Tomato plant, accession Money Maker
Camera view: horizontal (90 deg, fisheye); turntable rotation: 0 degrees
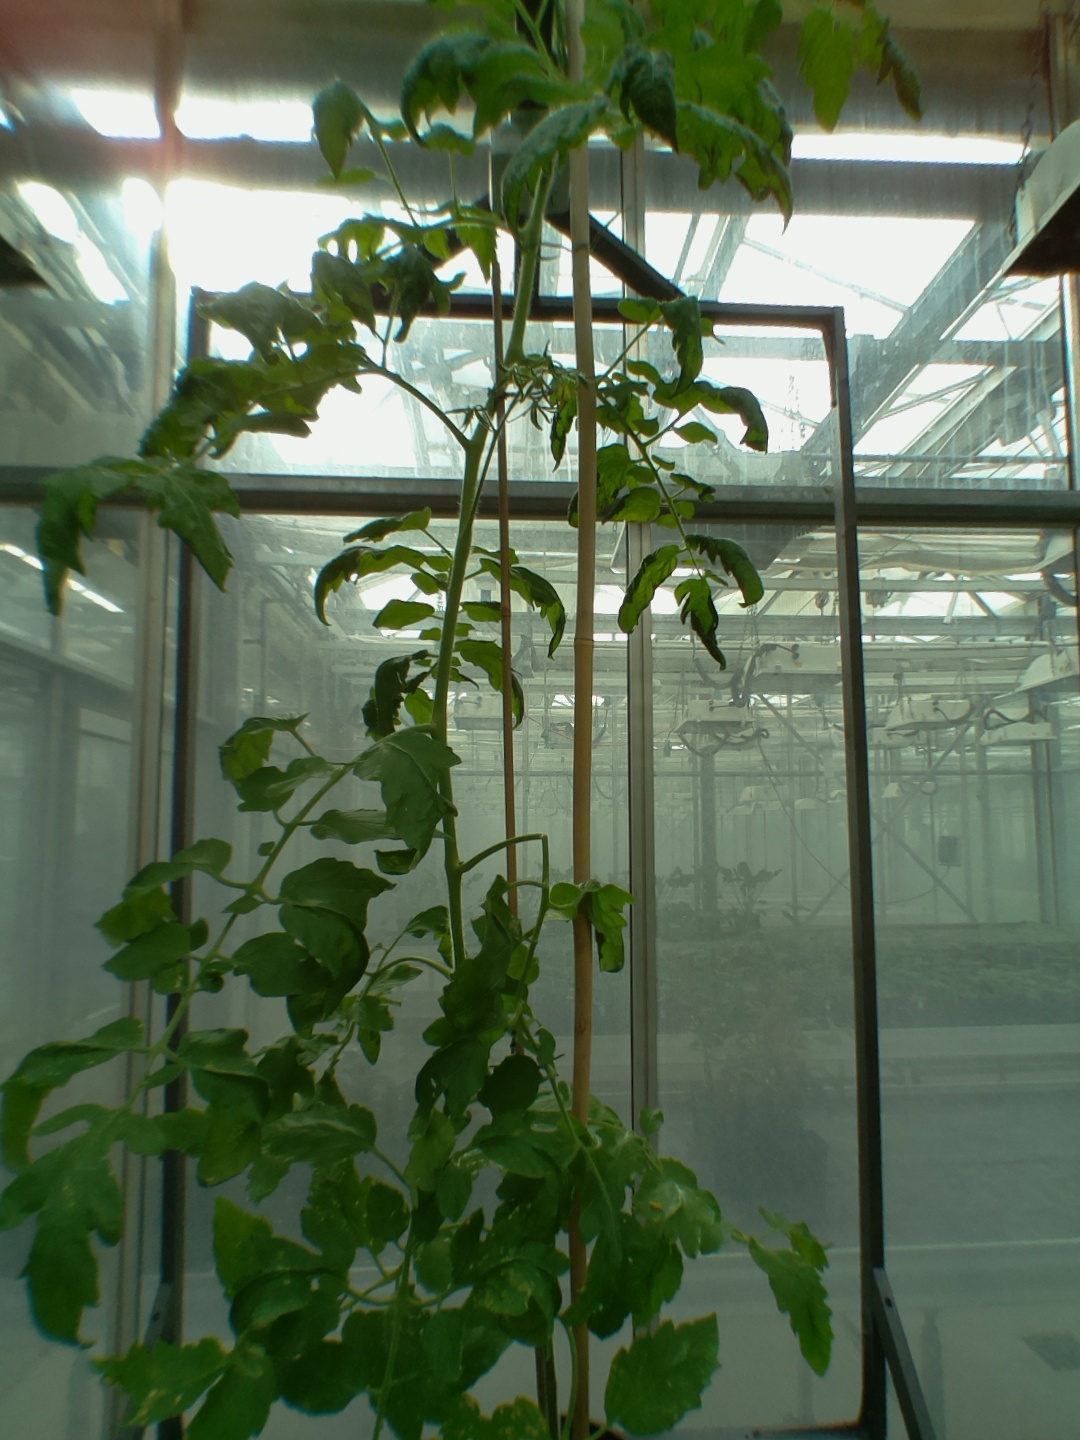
BBCH growth stage 70: Fruits at the main stem or branches visibles